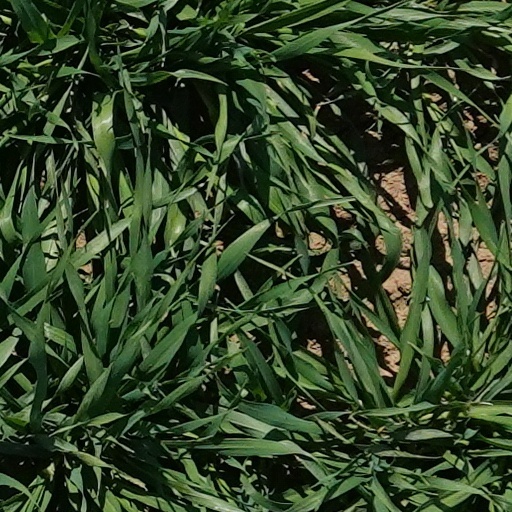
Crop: wheat